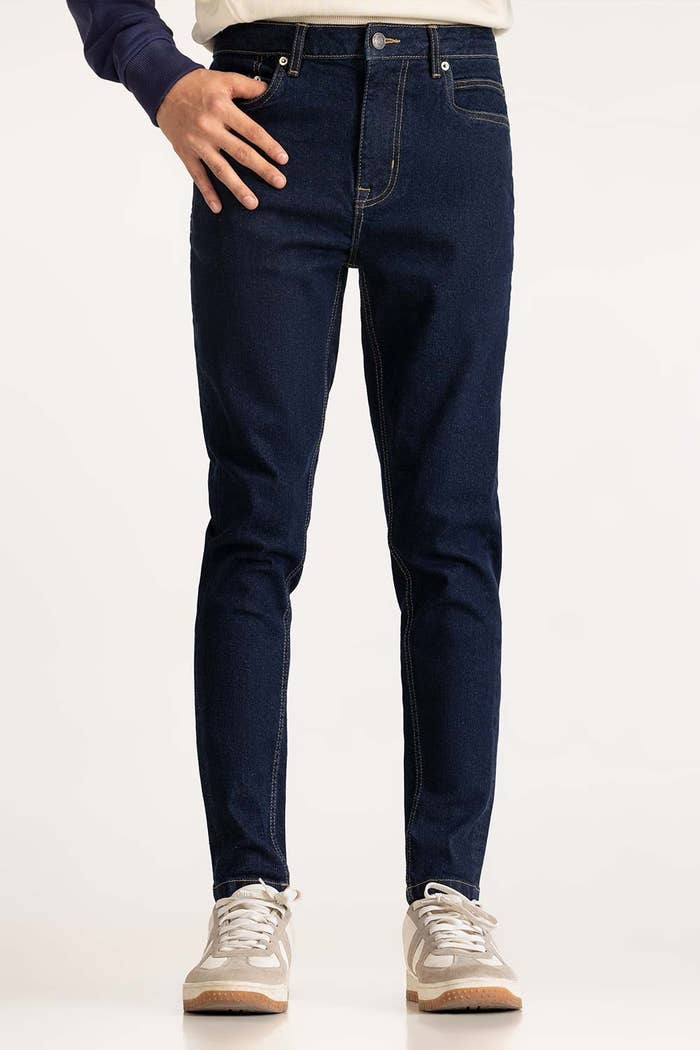
indigo slim fit jeans